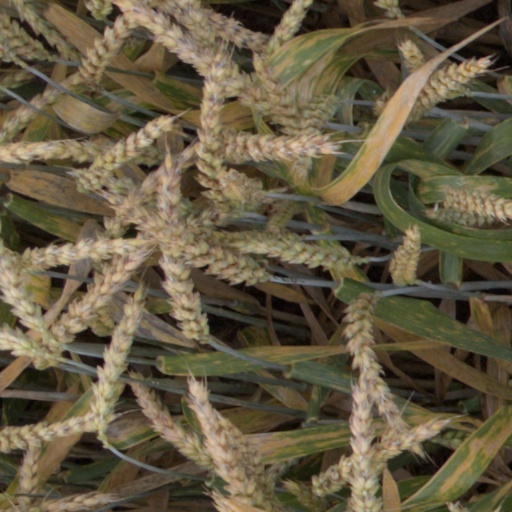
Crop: wheat